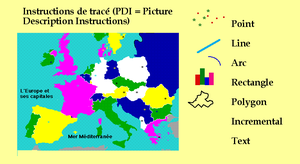
Système alpha géométrique
Le Vidéotex est un service de télécommunications permettant l'envoi de pages composées de textes et de graphismes simples à un utilisateur en réponse à une requête de ce dernier. Ces pages sont destinées à être visualisées sur un écran cathodique, par exemple sur une télévision ou tout autre écran au format de la télévision. Le Minitel français est le terminal adapté à ce service. Le nom du terminal a fini par être utilisé, dans le langage courant, comme nom générique du service et est donc en français devenu synonyme de Vidéotex. Le service utilise une norme de communication basée sur une syntaxe de description des pages. Le service Télétel utilise la norme Antiope